Answer in natural language. Considering the relative positions, is blue modern tv stand above or below Television? Choose between the following options: above or below
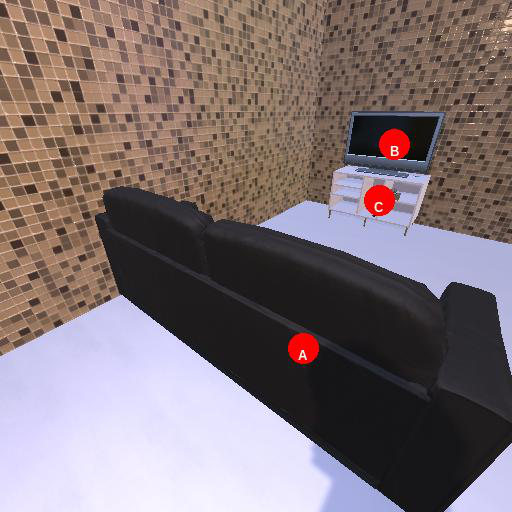
<answer>below</answer>